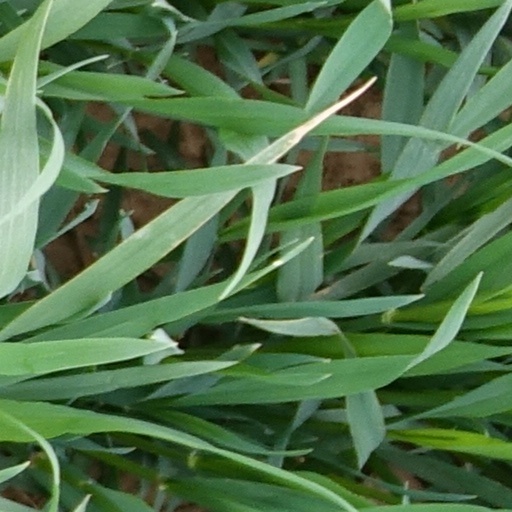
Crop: wheat